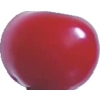
Label: cherry_sour